Wanneroo Raceway

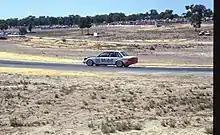
Peter Brock racing at Wanneroo Park in 1985

Wanneroo Raceway has held rounds of the Australian Touring Car Championship since 1973. The circuit was left off the calendar from 1974 to 1977 and again in 2010.